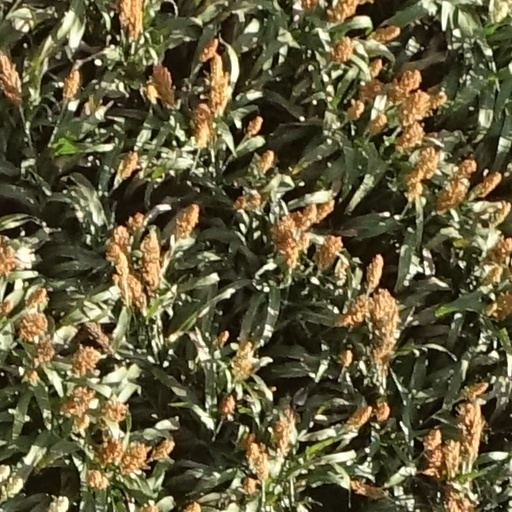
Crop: sorghum